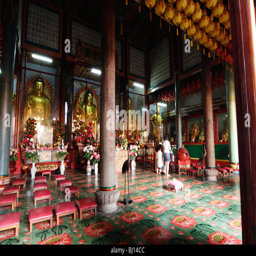
one of the many shrines at temple